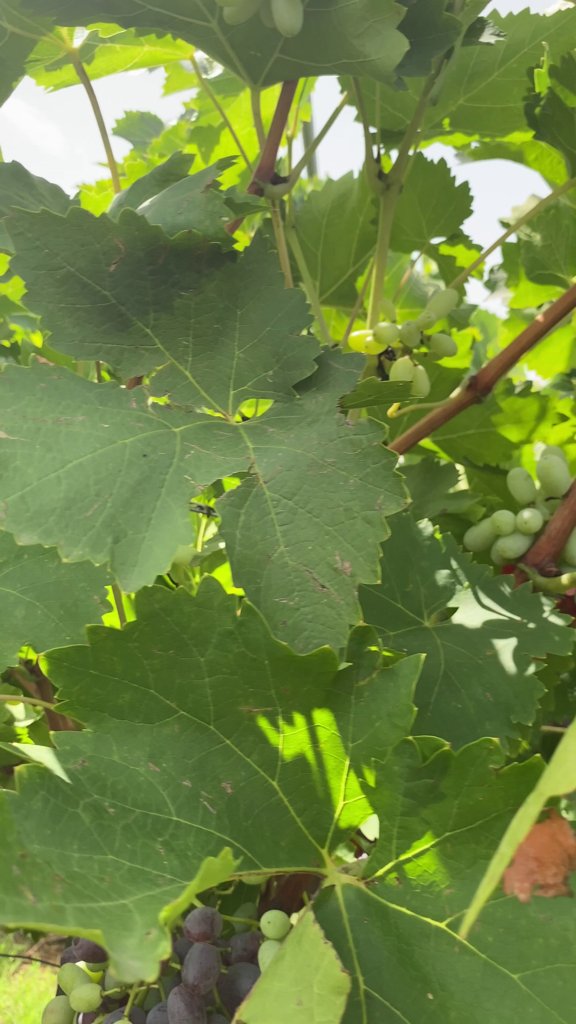
Berries visible: 42
Grape clusters: 4